DJ Paul Elstak

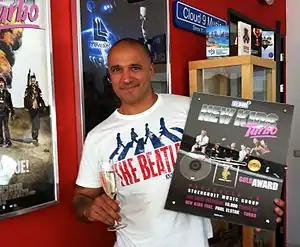
Elstak in 2011

Paul Roger Elstak (known professionally as DJ Paul Elstak; born 14 January 1966 in The Hague) is a Dutch hardcore/gabber and happy hardcore DJ and record producer of Surinamese descent. He used to use his full name to create happy hardcore and DJ Paul for hardcore gabber, but when he started Offensive Records in 2001, he started using both names for gabber.